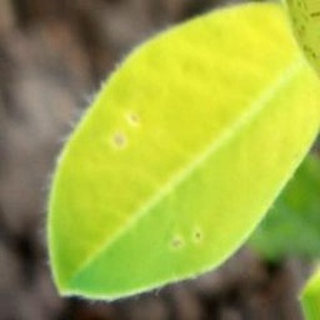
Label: groundnut_nutrition_deficiency